The Painted Lady (1924 film)

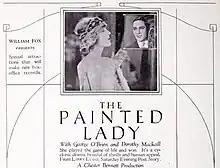
Advertisement for film

The Painted Lady is a 1924 American drama film directed by Chester Bennett and written by Thomas Dixon Jr. The film stars George O'Brien, Dorothy Mackaill, Harry T. Morey, Lucille Hutton, Lucille Ricksen, and Margaret McWade. The film was released on September 28, 1924, by Fox Film Corporation.